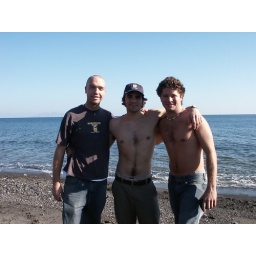
Wes, Paul, and I on the black sand beach in Santorini